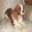
Label: dog